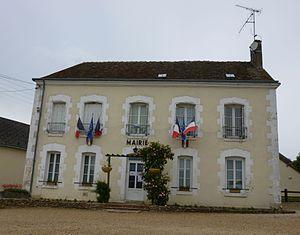
Mairie de Coulommiers-la-Tour
Coulommiers-la-Tour est une commune française située dans le département de Loir-et-Cher, en région Centre-Val de Loire.